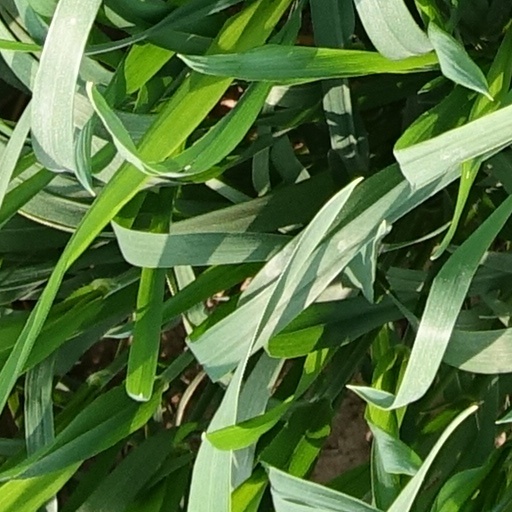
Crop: wheat